Media Wales

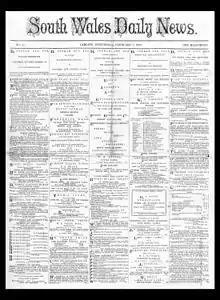
Front page of the earliest surviving copy of the Welsh newspaper "South Wales Daily News"; 7 February 1872

The "Western Mail" was founded in 1869 by the 3rd Marquess of Bute as a Conservative newspaper. In 1893, the original building in St. Mary Street was destroyed by fire and a new building was opened also in St Mary Street two years later.